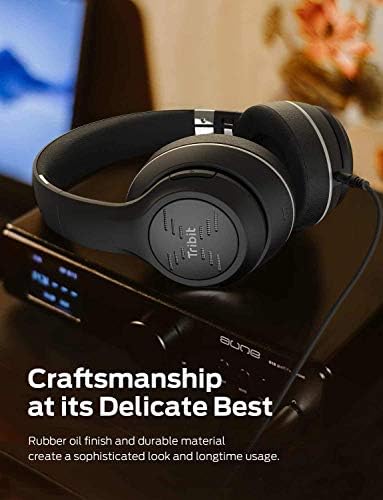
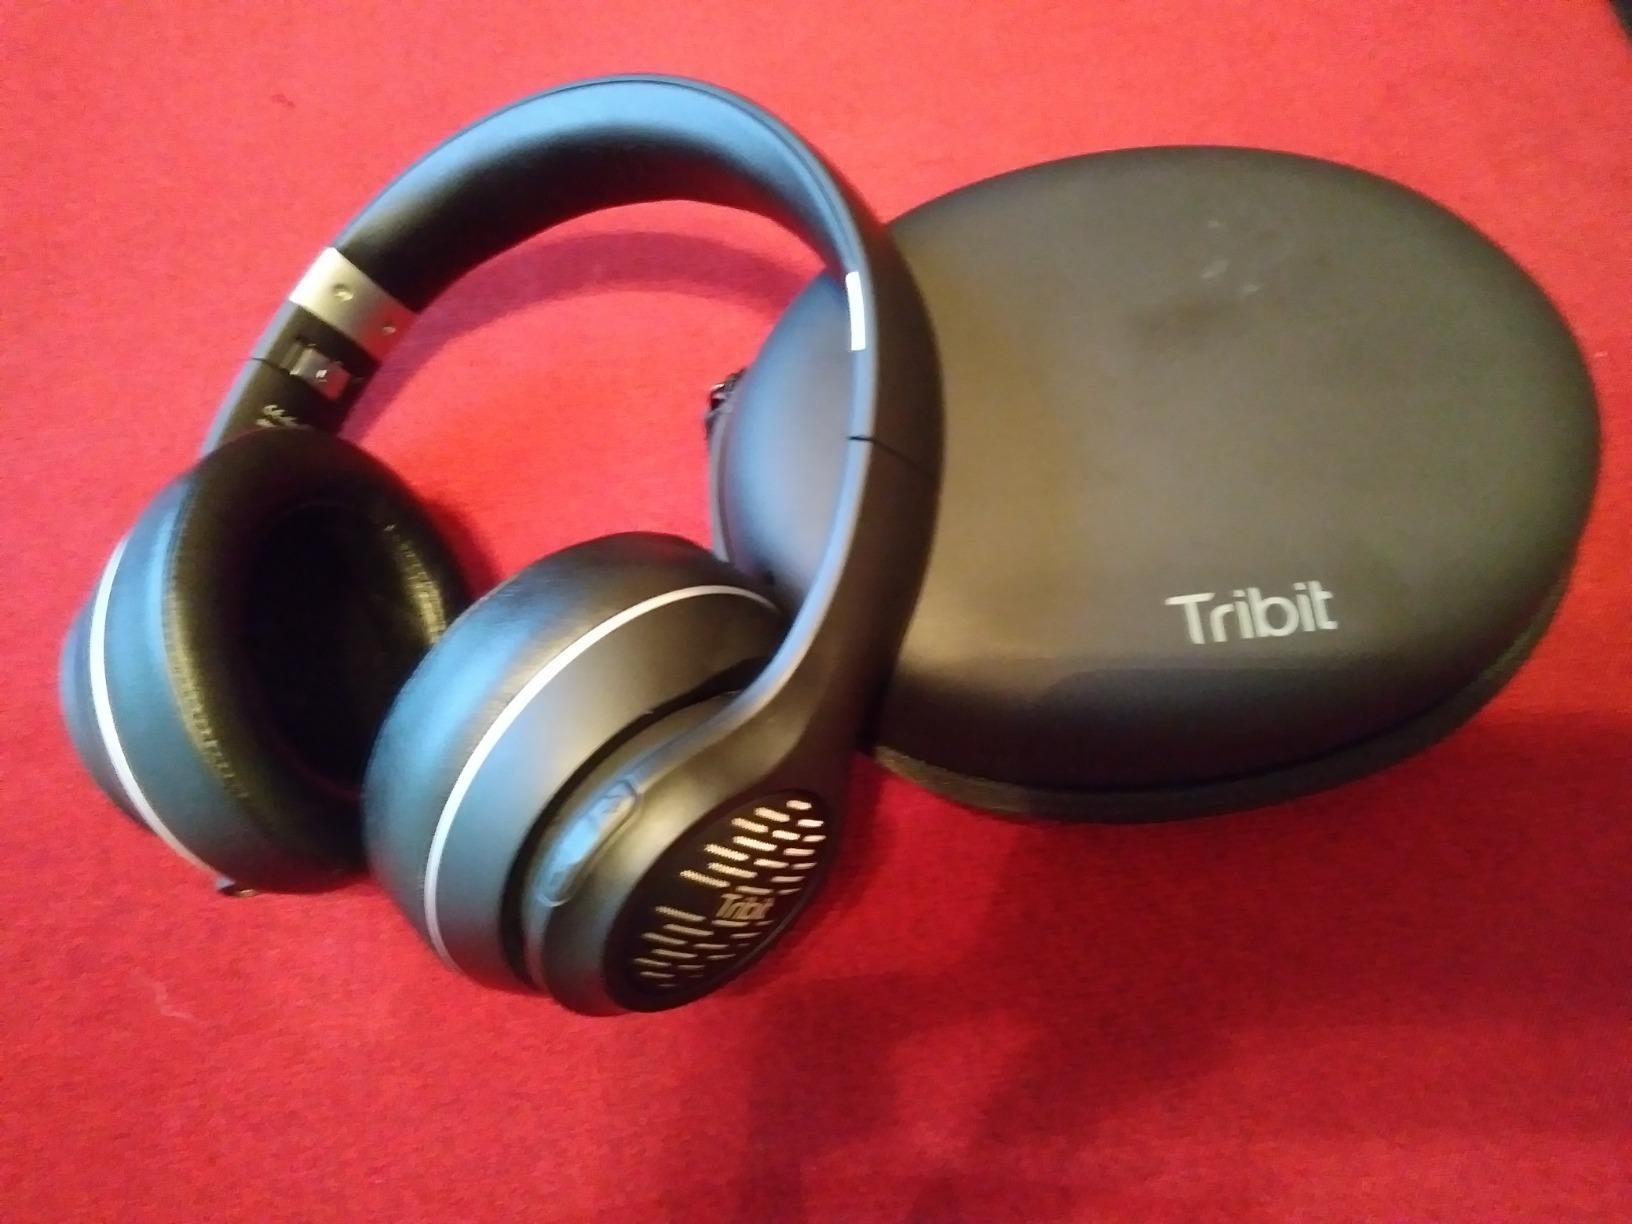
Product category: headphones
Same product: yes